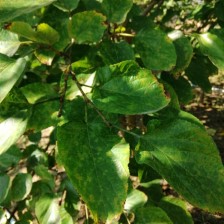
Variety: WhiteKing